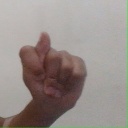
अक्षर: ट